Hostage: Missing Celebrity

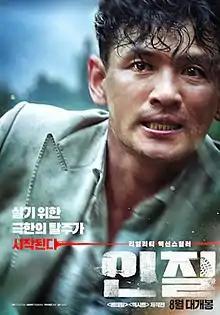
Theatrical release poster

Hostage: Missing Celebrity is a 2021 South Korean action thriller film, written and directed by Pil Kam-sung in his directional debut. It is based on the 2015 Chinese film "Saving Mr. Wu". Starring Hwang Jung-min, the film follows the kidnapping of Korean top film star Hwang Jung-min, who initially believes it's a prank until he realizes the kidnappers are demanding a huge ransom within 24 hours. The film was scheduled for release in 2020 but it was postponed due to the COVID-19 pandemic.